Ann Richards

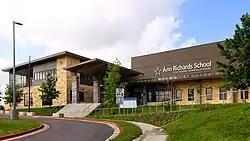
The Ann Richards School for Young Women Leaders, completed in 2022

Before Richards had died, she created a school for women called "the Ann Richards School for Young Women Leaders". The school opened on August 27, 2007, with a goal to educate and empower young women, grades 6-12, while creating opportunities for them that may not have otherwise presented themselves. Serving for the Austin Independent School District, the public school began by welcoming 6th and 7th grade classes, adding an additional grade every year from 2007 to 2012. In January 2021, the school moved into a new facility. With Richards' vision, so many young women who came from disadvantaged backgrounds now had an opportunity and the confidence to pursue their college education and careers. Today, more than 900 students come together to create a community of women who share a desire to become someone great with thanks to the Austin Independent School District, the Dallas-based Young Women’s Preparatory Network (YWPN), and the Ann Richards School Foundation.